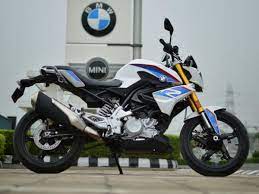
Vehicle type: Motorcycles